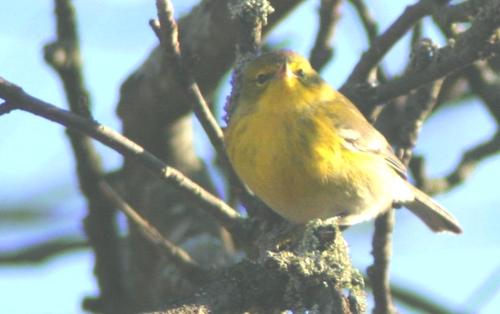
the round yellow bird has a tiny orange bill and a tan fanned tail.
this is a yellow bird with a grey head and a small pointy beak.
this is a small yellow and brown bird with a black cheek patch, and a very small beak.
this is a small dirty yellow bird with a bright yellow belly, brown wings, a green cheek patch, and a very small pointed bill.
this small bird is predominantly yellow with some intermittent dark feathers.
this small bird is yellow with a grayish head and yellow eyerings.
a small colorful bird, with a yellow belly, green primaries and crown, with a short pointy bill.
a very stocky and colorful bird with a deep yellow chest, wings, and head.
this small yellow bird has a bright yellow belly, grey wingtips and tail, and a small, sharp beaka small green bird, with a yellow breast, and a small bill.
Species: Pine Warbler